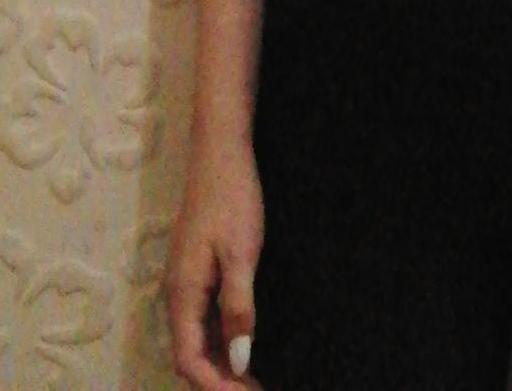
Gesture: no_gesture